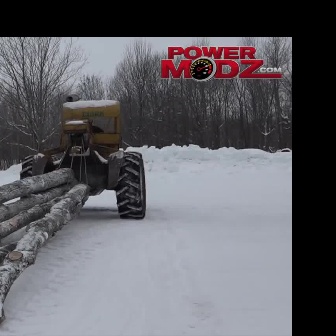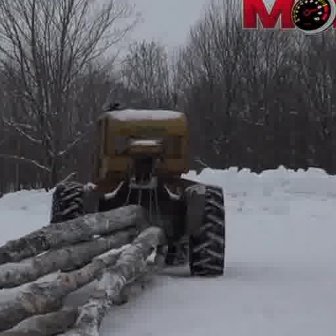
  Please identify the target specified by the bounding box [19,94,145,220] in the first image and locate it in the second image. Return the coordinates in [x_min,y_min,x_max,y_max] format.
Answer: [47,99,223,275]